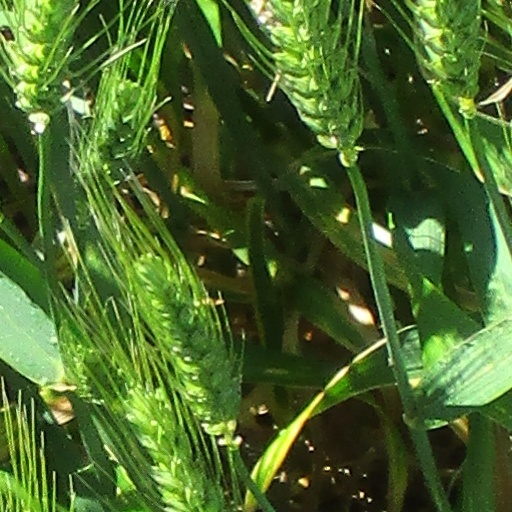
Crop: wheat